Pricilia Carla Yules

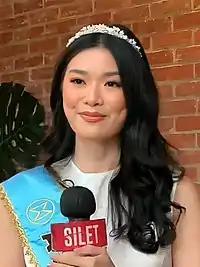
Yules in 2021

Pricilia Carla Saputri Yules, (born 8 July 1996) better known as Carla Yules, is an Indonesian beauty pageant titleholder who won the title of Miss Indonesia 2020 representing South Sulawesi.